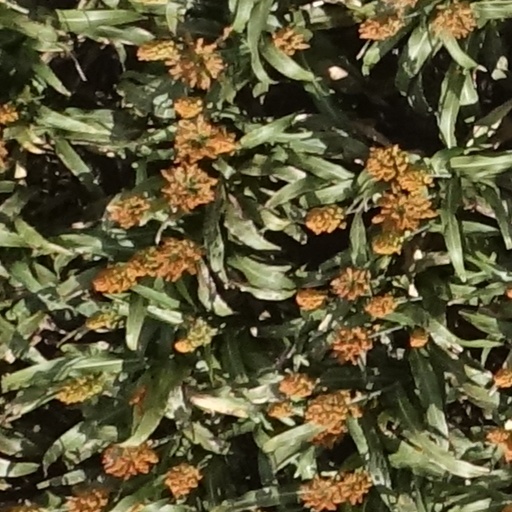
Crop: sorghum